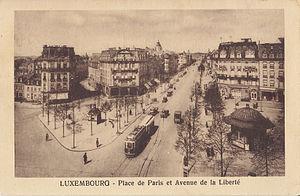
Carte postale ancienne éditée par Maroldt à Luxembourg-Gare :LUXEMBOURG - Place de Paris et Avenue de la Liberté
L'avenue de la Liberté est une avenue de la ville de Luxembourg, dans le quartier de la Gare. C'est une artère à sens unique à quatre voies acheminant le trafic du nord au sud de ce quartier en direction de la gare de Luxembourg.
L'ancien tramway de Luxembourg est un réseau de tramway qui a fonctionné de 1875 à 1964 à Luxembourg et était, avec le tramway d'Esch-sur-Alzette ou Minettstram qui fonctionna de 1927 à 1956, un des deux réseaux urbain du Luxembourg. En luxembourgeois, il est appelé Fréiere Stater Tram, soit ancien tramway de la ville en français, « la ville » désignant ici de façon courante de la ville de Luxembourg.
La place de Paris est une place de la ville de Luxembourg.